Extreme poverty

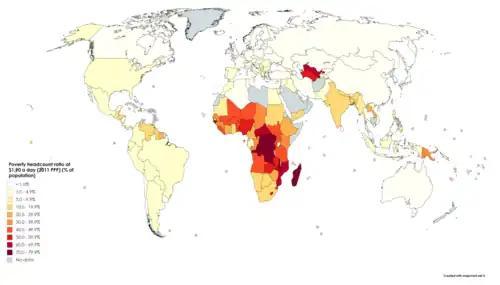
Poverty headcount ratio at $1.90 a day (2011 PPP) (% of population). Based on World Bank data ranging from 1998 to 2018.

Extreme poverty is defined by the international community as living below $1.90 a day, as measured in 2011 international prices (equivalent to $2.12 in 2018). This number, also known as the international poverty line, is periodically updated to account for inflation and differences in the cost of living; it was originally defined at $1.00 a day in 1996. The updates are made according to new price data to portray the costs of basic food, health services, clothing, and shelter around the world as accurately as possible. The latest revision was made in 2015 when the World Bank increased the line to international-$1.90.